Kaves

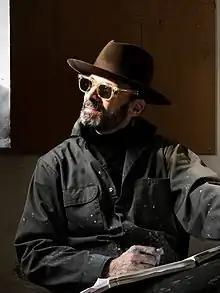
Michael “Kaves” McLeer painting

Michael McLeer, better known as Kaves, is an American fine art painter, graffiti artist, illustrator, director, actor, author, rapper, and entrepreneur. From Brooklyn, New York, Kaves started doing graffitis in the 1980s. Part of the early 1980s train car movement, his talent got noticed, and appeared in Henry Chalfant's book "Spraycan Art" (1987). Shortly after, with his brother, they created the hip-hop group Lordz of Brooklyn. They had four releases "All in the Family" (1995), "Graffiti Roc" (2003),"The Brooklyn Way" (2006), and "Family Reunion" (2020).